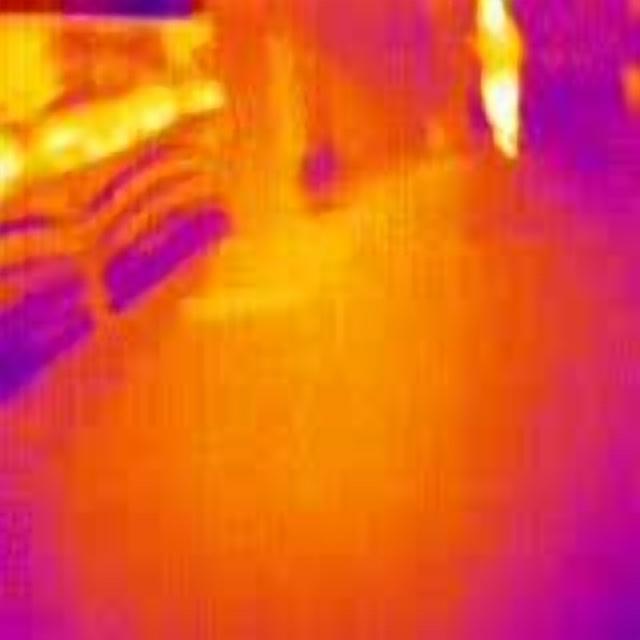
Detected objects:
label: person